List of Australia One Day International cricket records

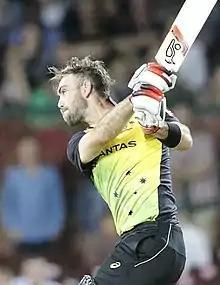
Glenn Maxwell has scored the highest individual ODI score (201 not out) for Australia.

A tie can occur when the scores of both teams are equal at the conclusion of play, provided that the side batting last has completed their innings. , there have made 42 matches have ended in a tie in ODI cricket history, with nine involving Australia. The most recent match was against the West Indies at the Arnos Vale Stadium in March 2012. The West Indies required one run for victory from the final three deliveries of the bowling of Brett Lee, but when the captain Daren Sammy was run out this left both teams unable to be split with 220 runs each.